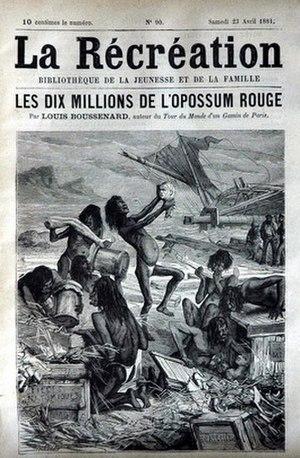
Louis-Henri Boussenard est un écrivain français, auteur de romans d'aventure, né le 4 octobre 1847 à Escrennes et mort le 11 septembre 1910 à Orléans.